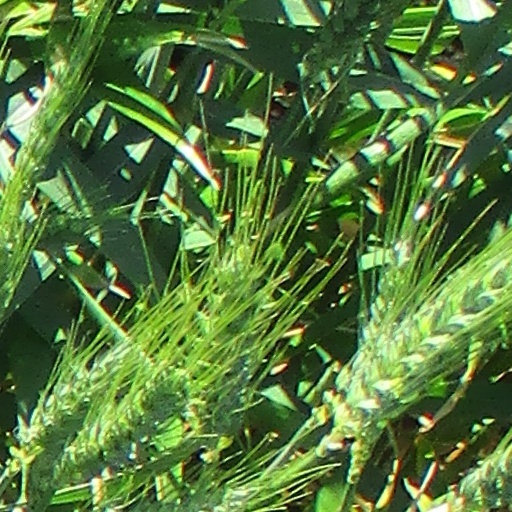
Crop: wheat